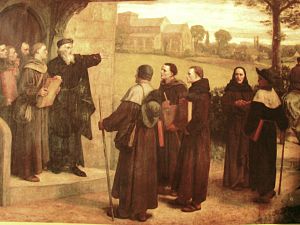
Lollarder
William Frederick Yeames, 1835-1918.